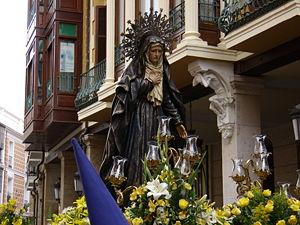
La Semaine Sainte à Palencia a été reconnue fête d'intérêt touristique international. Elle se déroule à partir du dimanche des Rameaux.
Fiesta de Interés Turístico Nacional est le nom honorifique donné aux événements et aux fêtes qui se déroulent en Espagne dans un intérêt plutôt touristique.